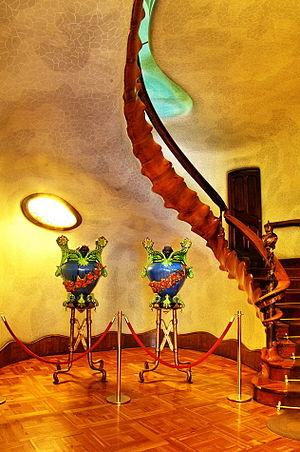
La Casa Batlló est un édifice moderniste conçu par l'architecte Antoni Gaudí, chef de file de ce mouvement, de 1904 à 1906. Elle est située dans l'Illa de la Discòrdia, au 43 Passeig de Gràcia à Barcelone.